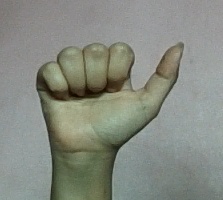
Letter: dhad